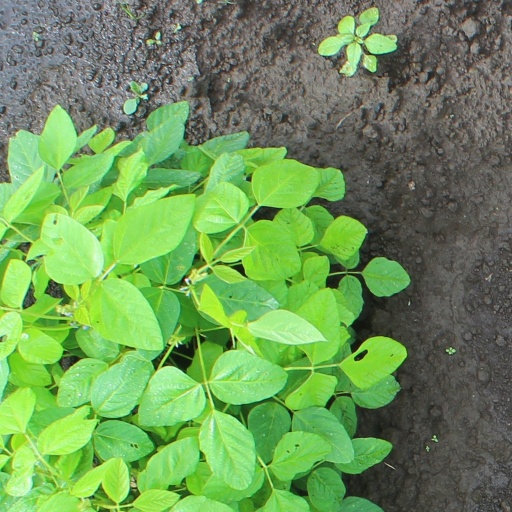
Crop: soybean